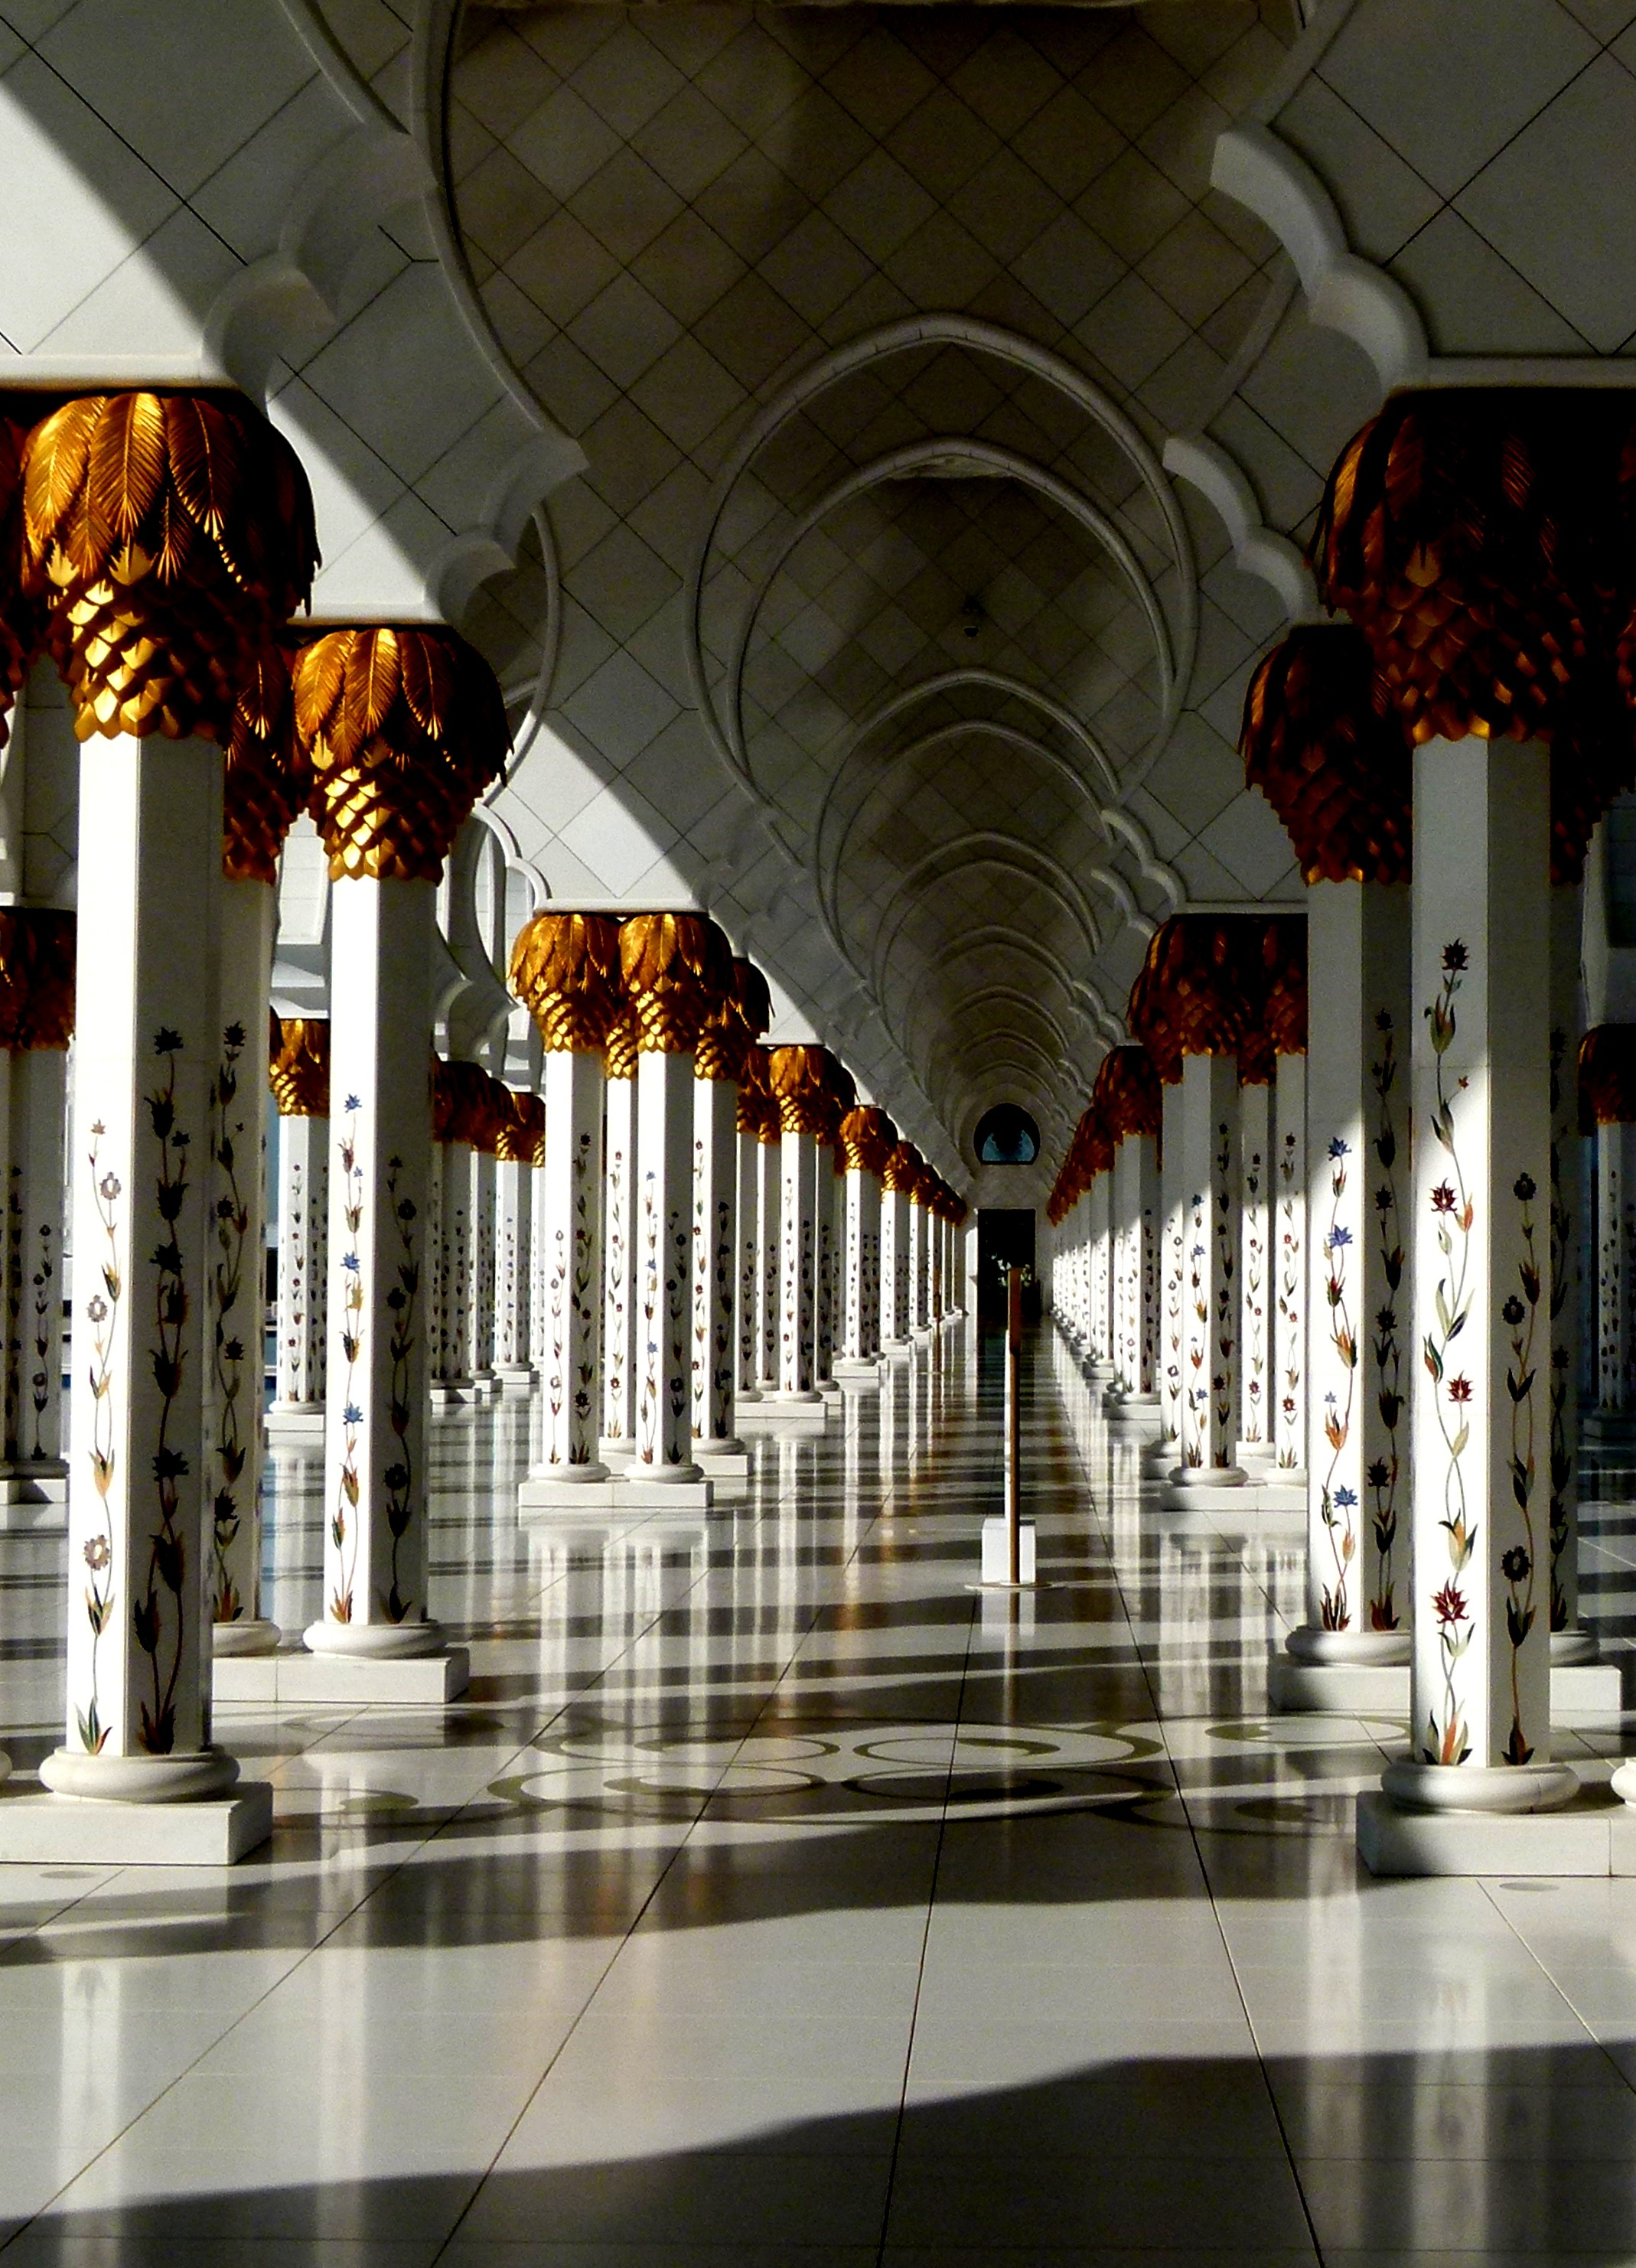
architecture, structure, building, arch, column, religion, lighting, place of worship, interior design, aisle, places of interest, metro station, courtyard, symmetry, mosque, islam, arcade, tourist attraction, imposing, abu dhabi